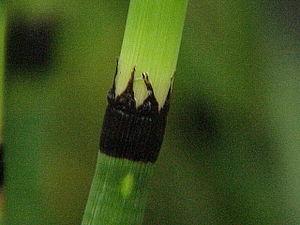
La Prêle d'hiver, parfois improprement appelée « prêle du Japon » dans certaines jardineries, est une espèce végétale originaire des zones humides d'Europe, d'Amérique du Nord et du nord de l'Asie. Elle appartient à la division des Equisetophyta ou Sphenophyta, la classe des Equisetopsida, l'ordre des Equisetales et la famille des Equisetaceae.